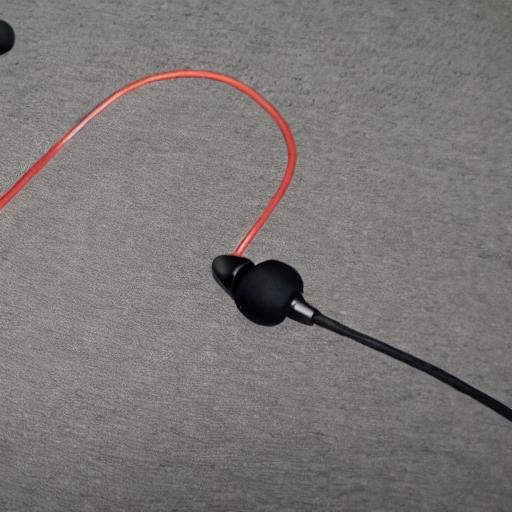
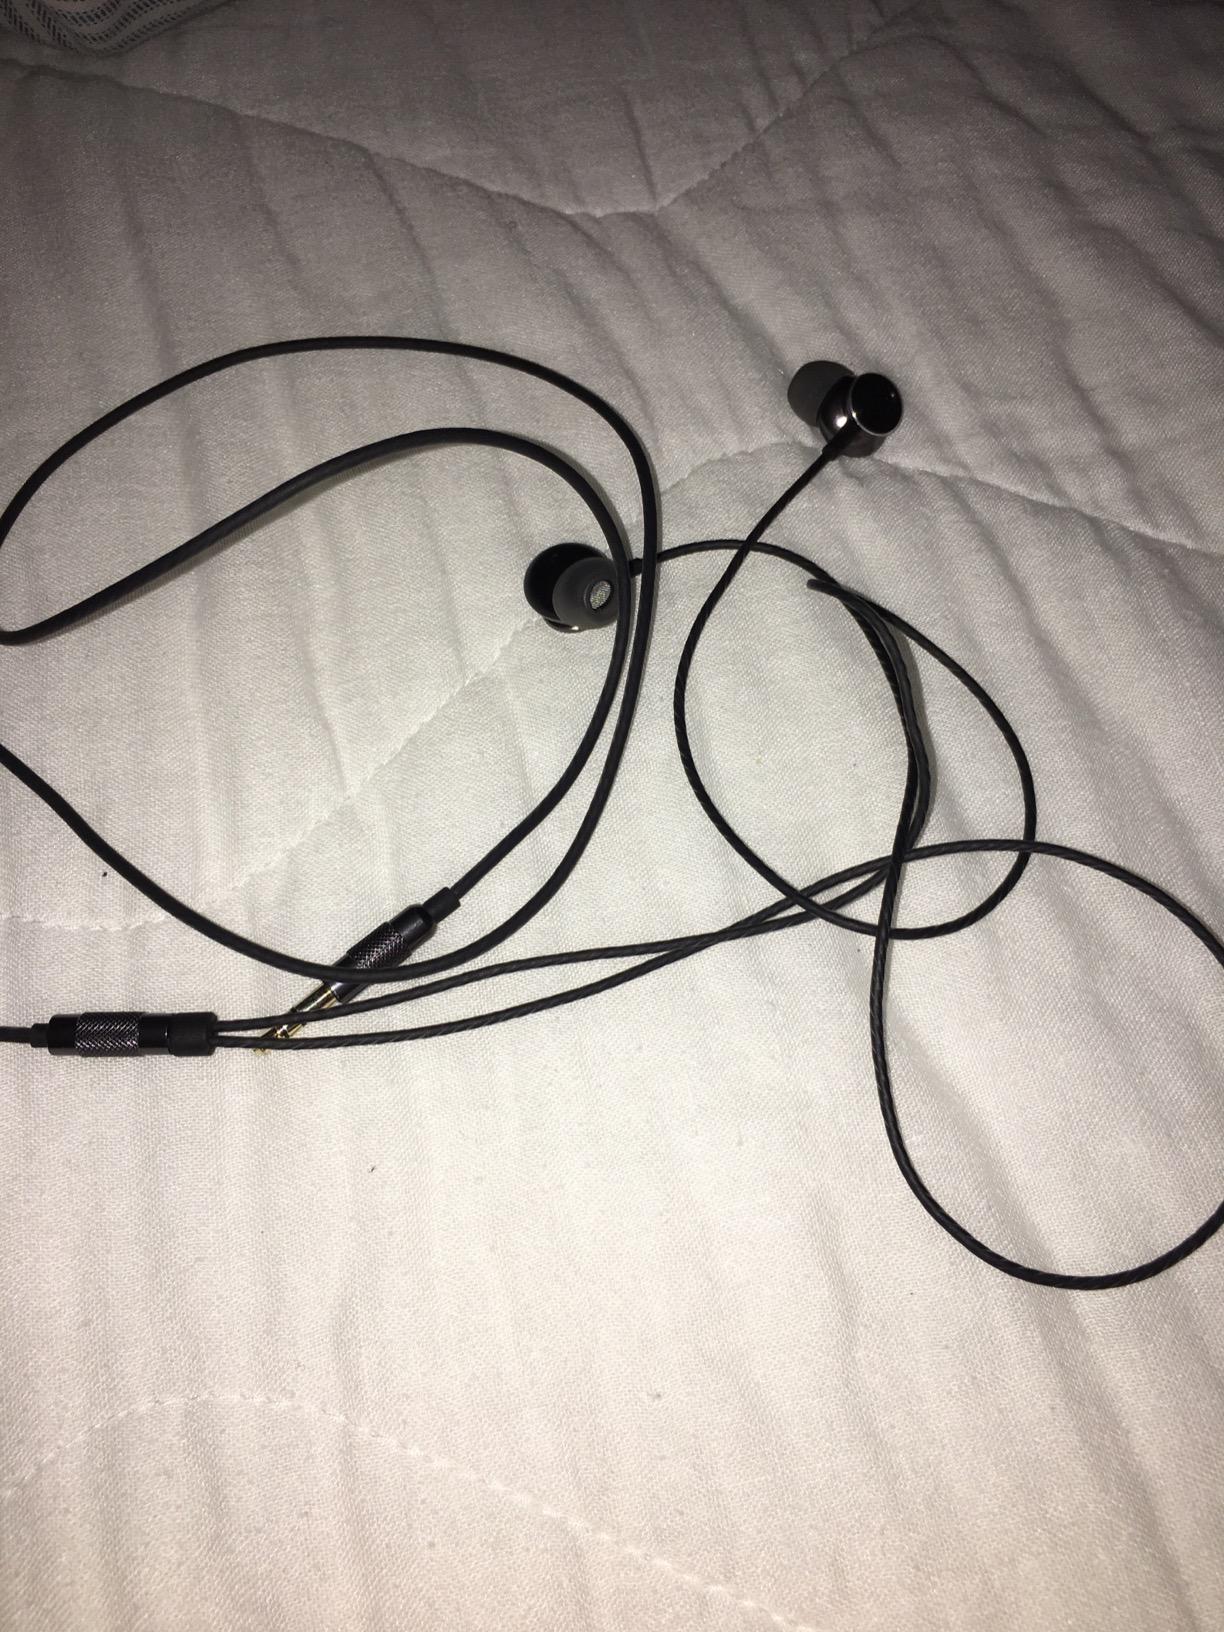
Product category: headphones
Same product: no